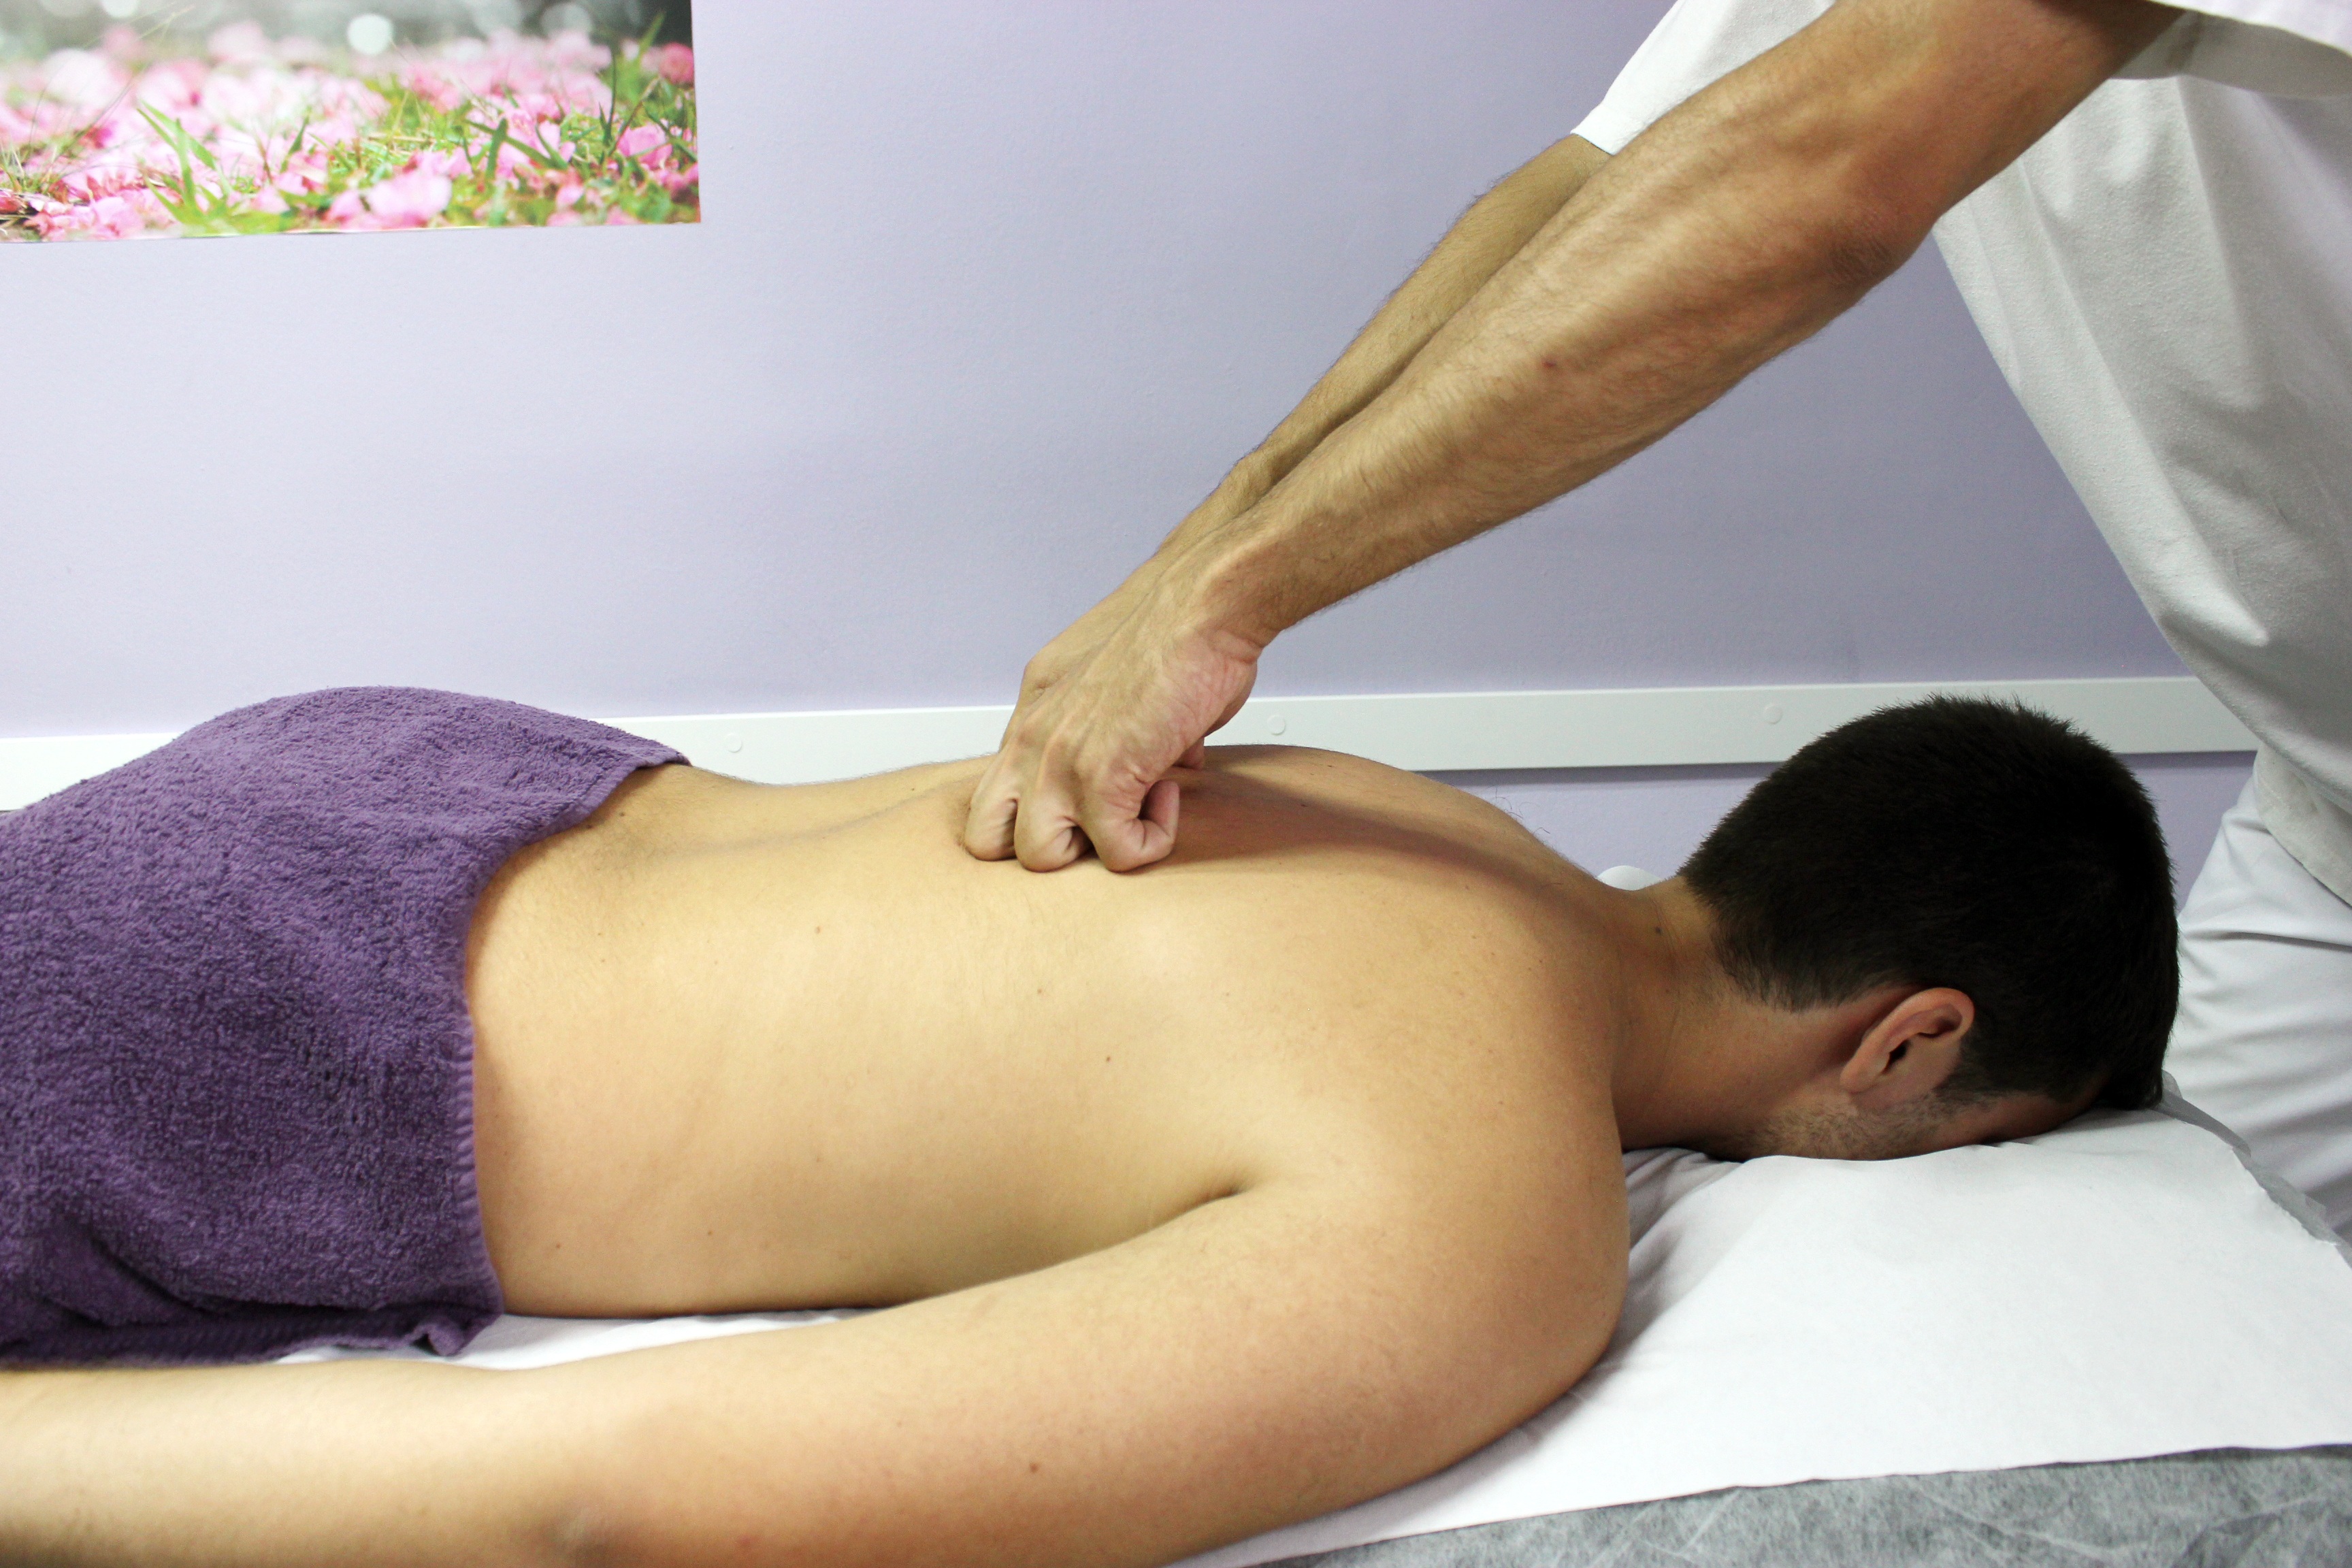
leg, arm, muscle, chest, human body, back, massage, therapy, wellness, handling, health care, osteopathy, manual therapy, therapies